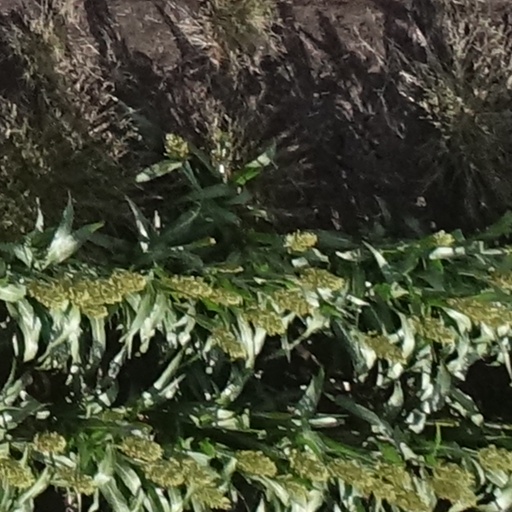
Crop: sorghum